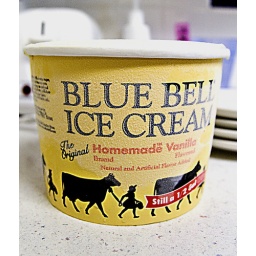
in texas, its not cake without blue bell....